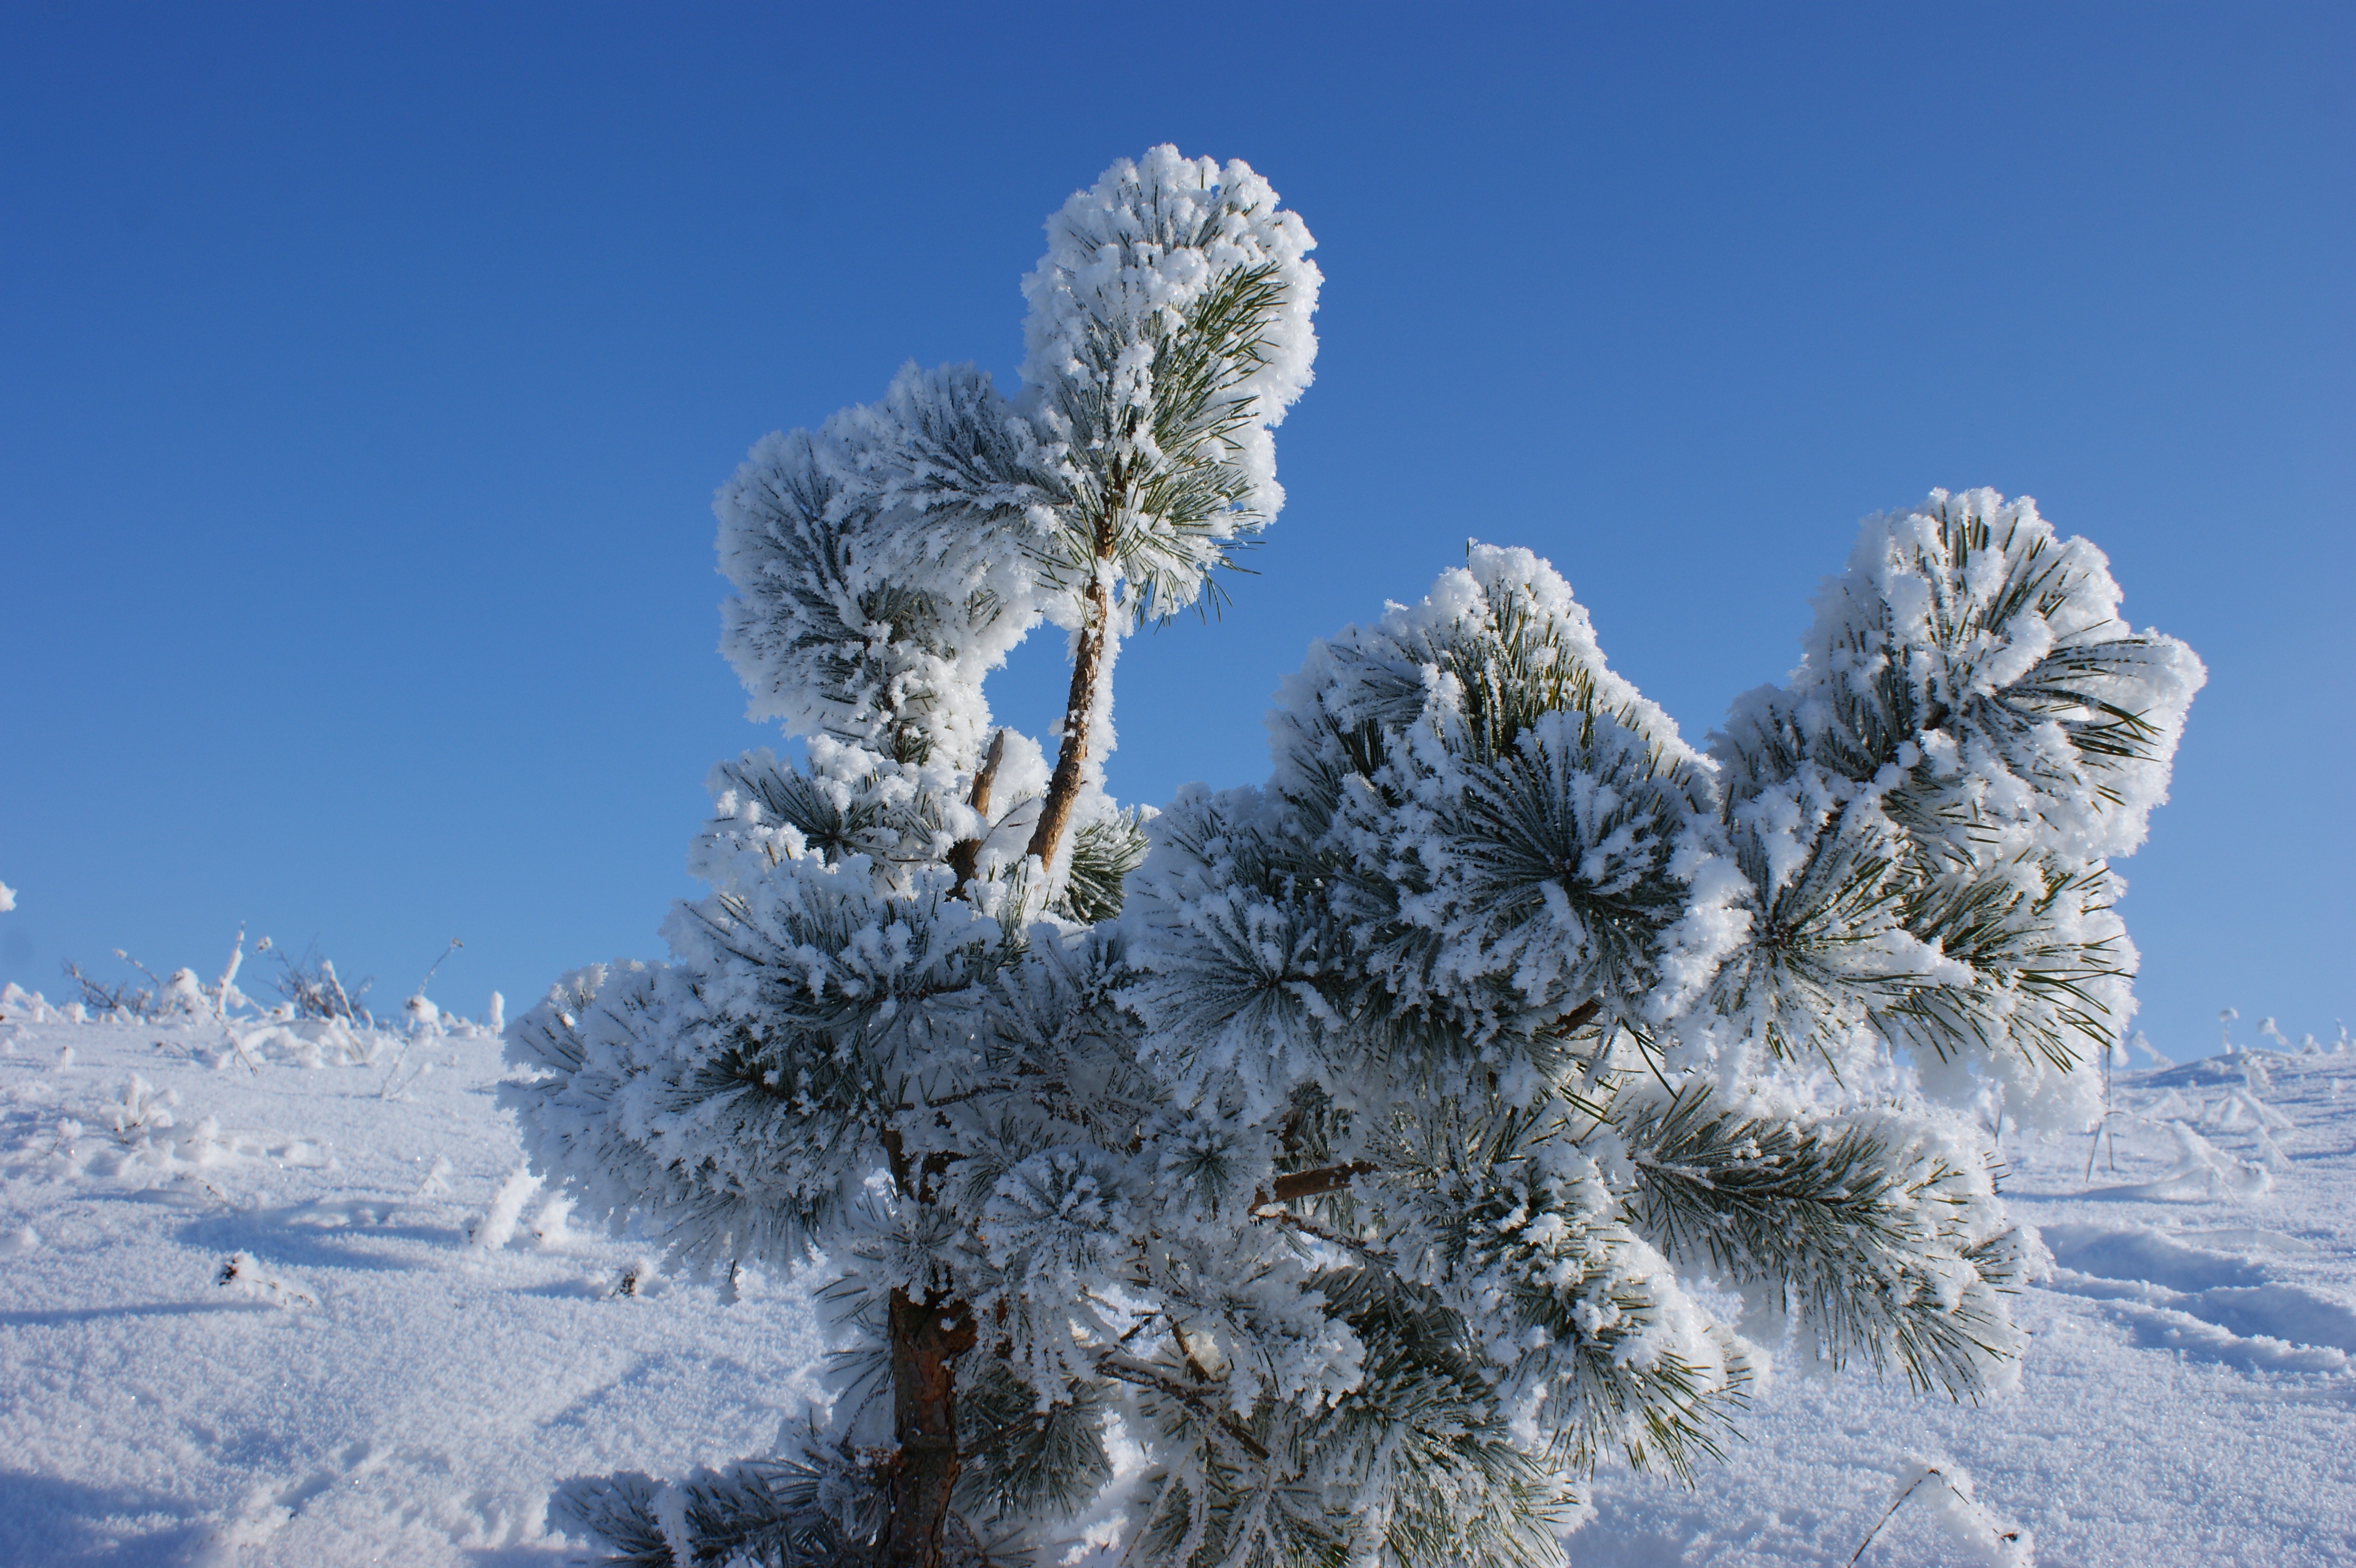
tree, nature, outdoor, branch, mountain, snow, cold, winter, plant, frost, ice, weather, snowy, fir, season, snowfall, outdoors, spruce, ecosystem, freezing, biome, woody plant, land plant